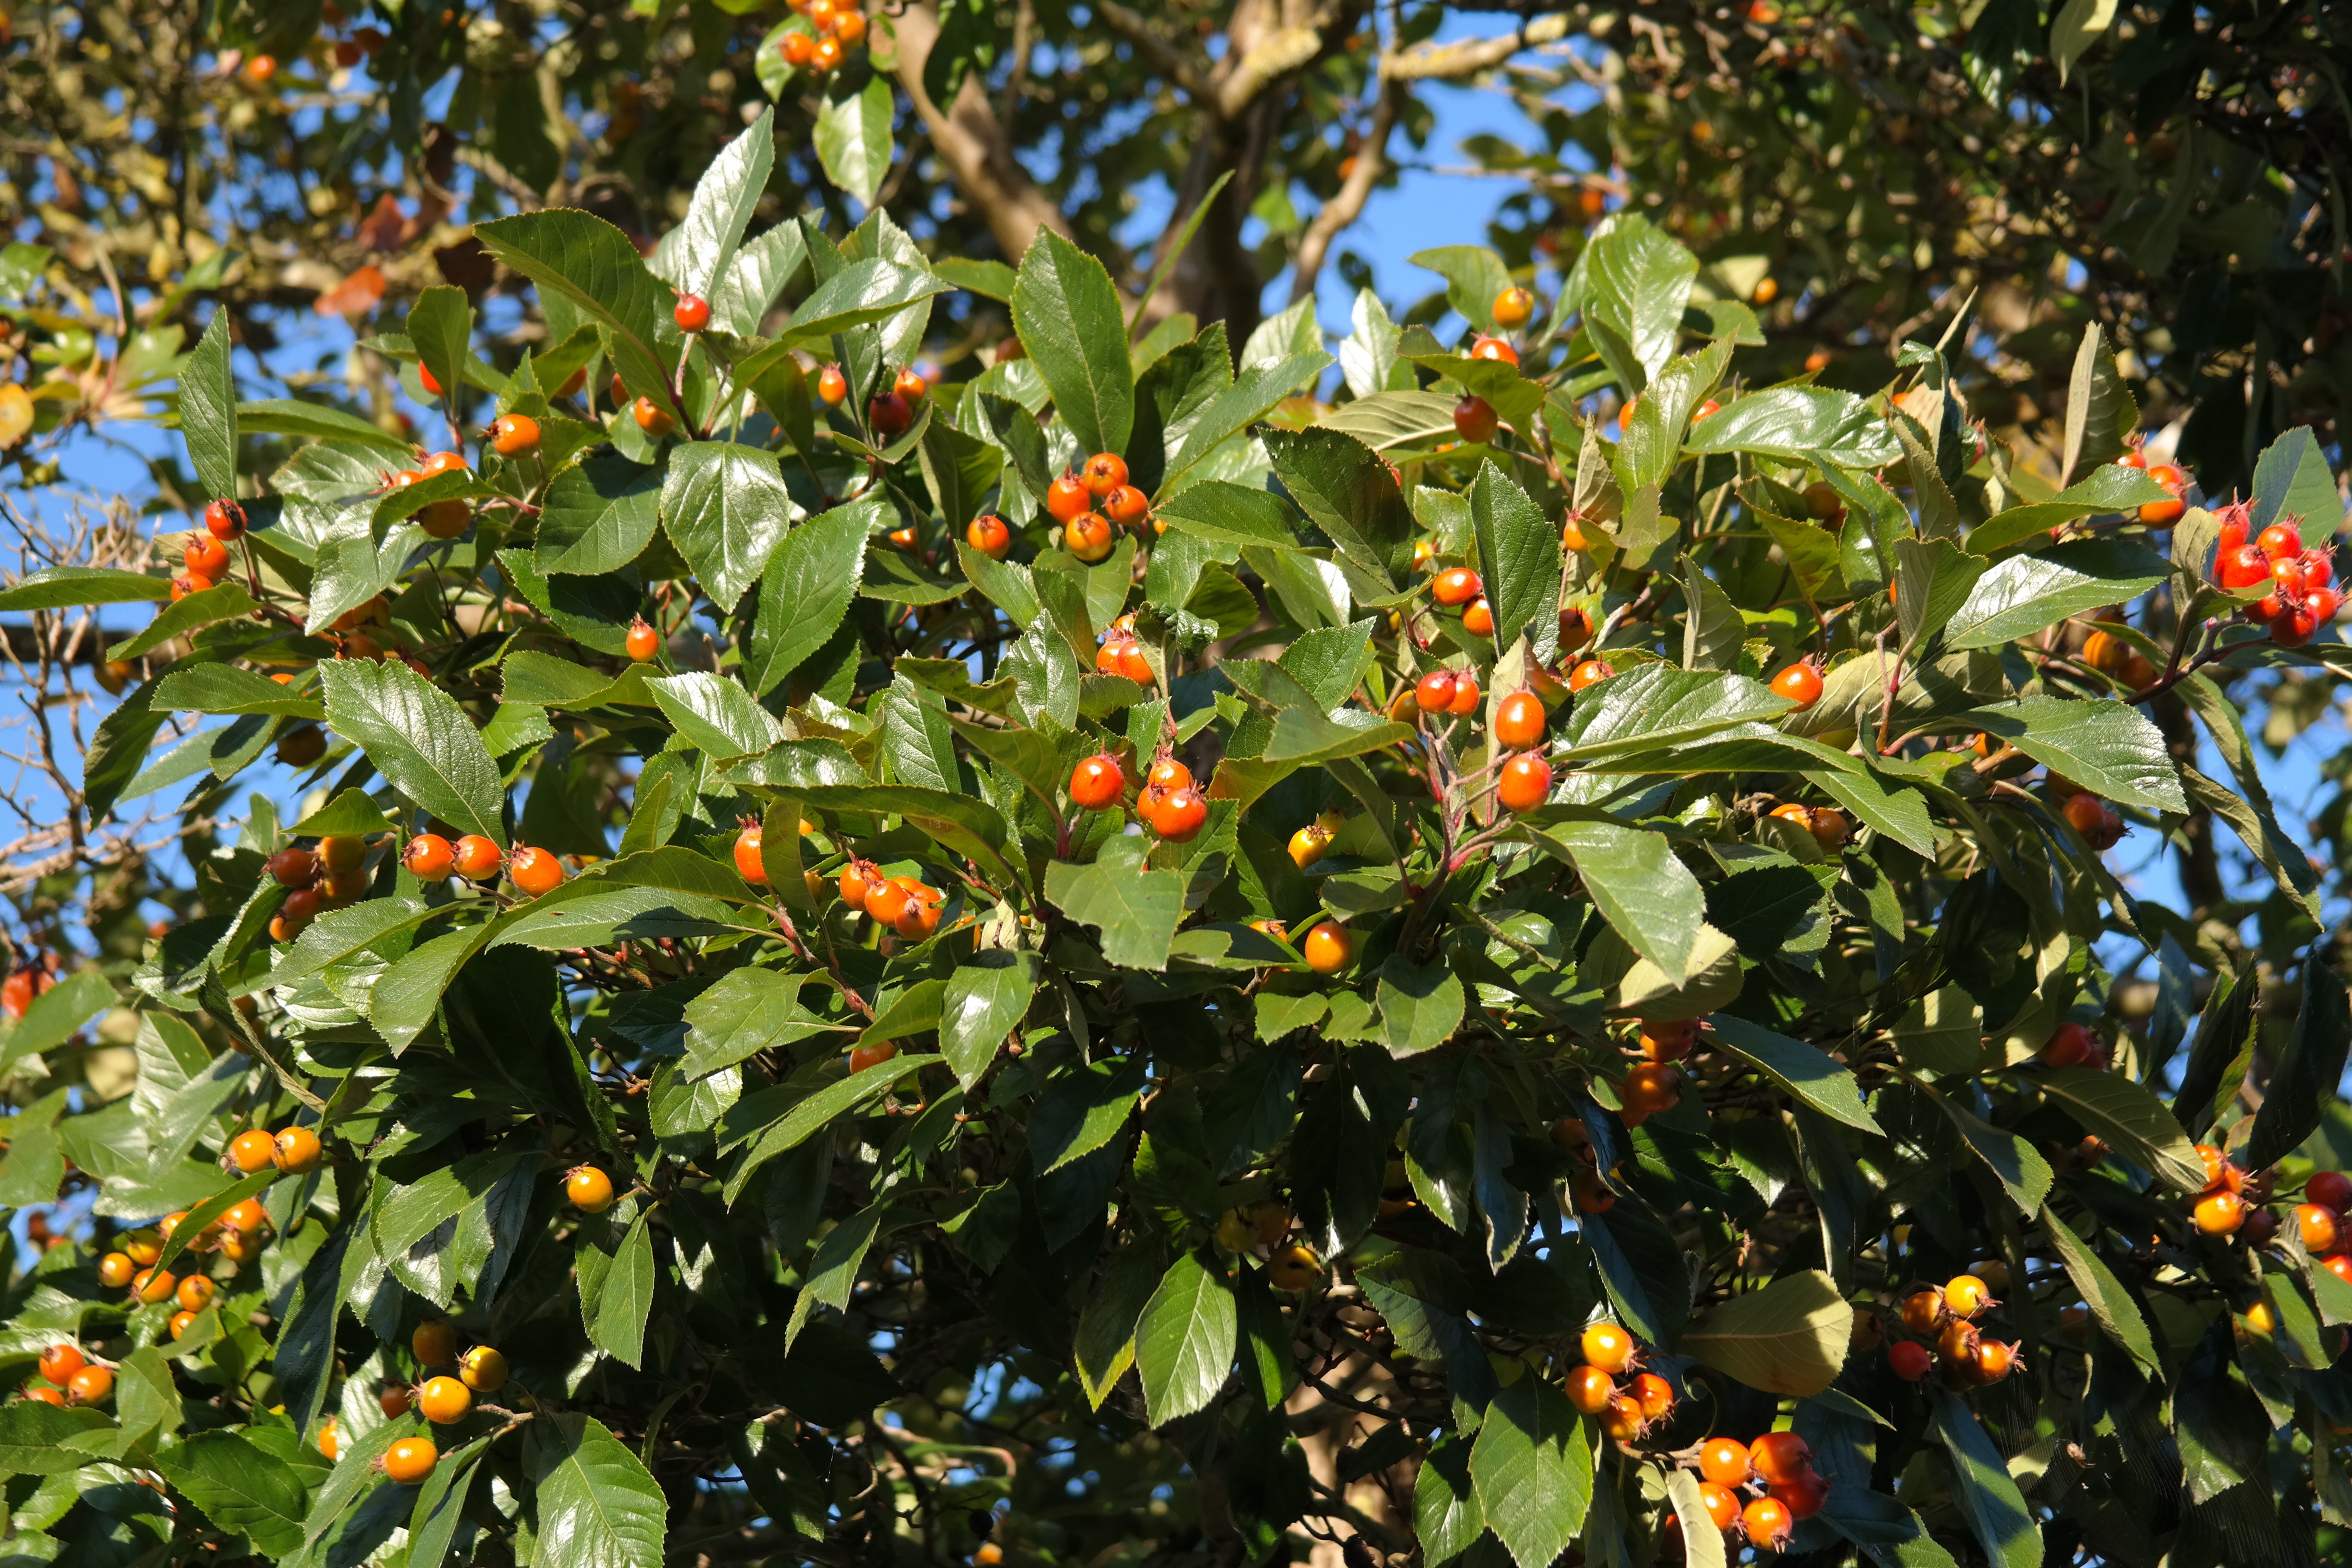
tree, plant, fruit, leaf, flower, bush, food, red, produce, evergreen, flora, leaves, berries, shrub, shiny, hawthorn, crataegus, citrus, junction, rose greenhouse, wild fruit, flowering plant, rosaceae, lederartig, thorn apple, strawberry tree, land plant, leather leaf wei dorn, leather leaved, valve thorn, crataegus crus galli, crataegus crus wei dorn, crataegus lavallei, crataegus pubescens, carri re hawthorn, leather hawthorn, crataegus carrierei